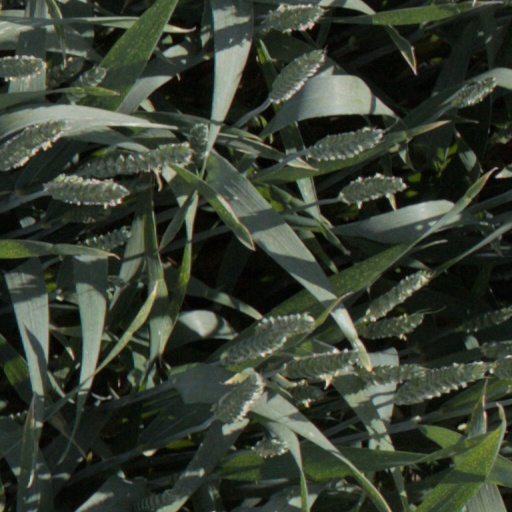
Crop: wheat